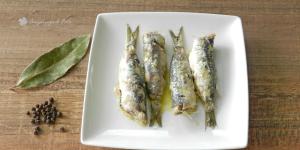
sardinas en aceite